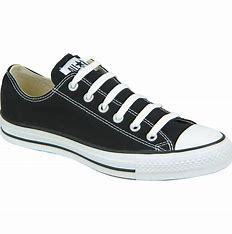
Brand: Converse
Model: Chuck Taylor All